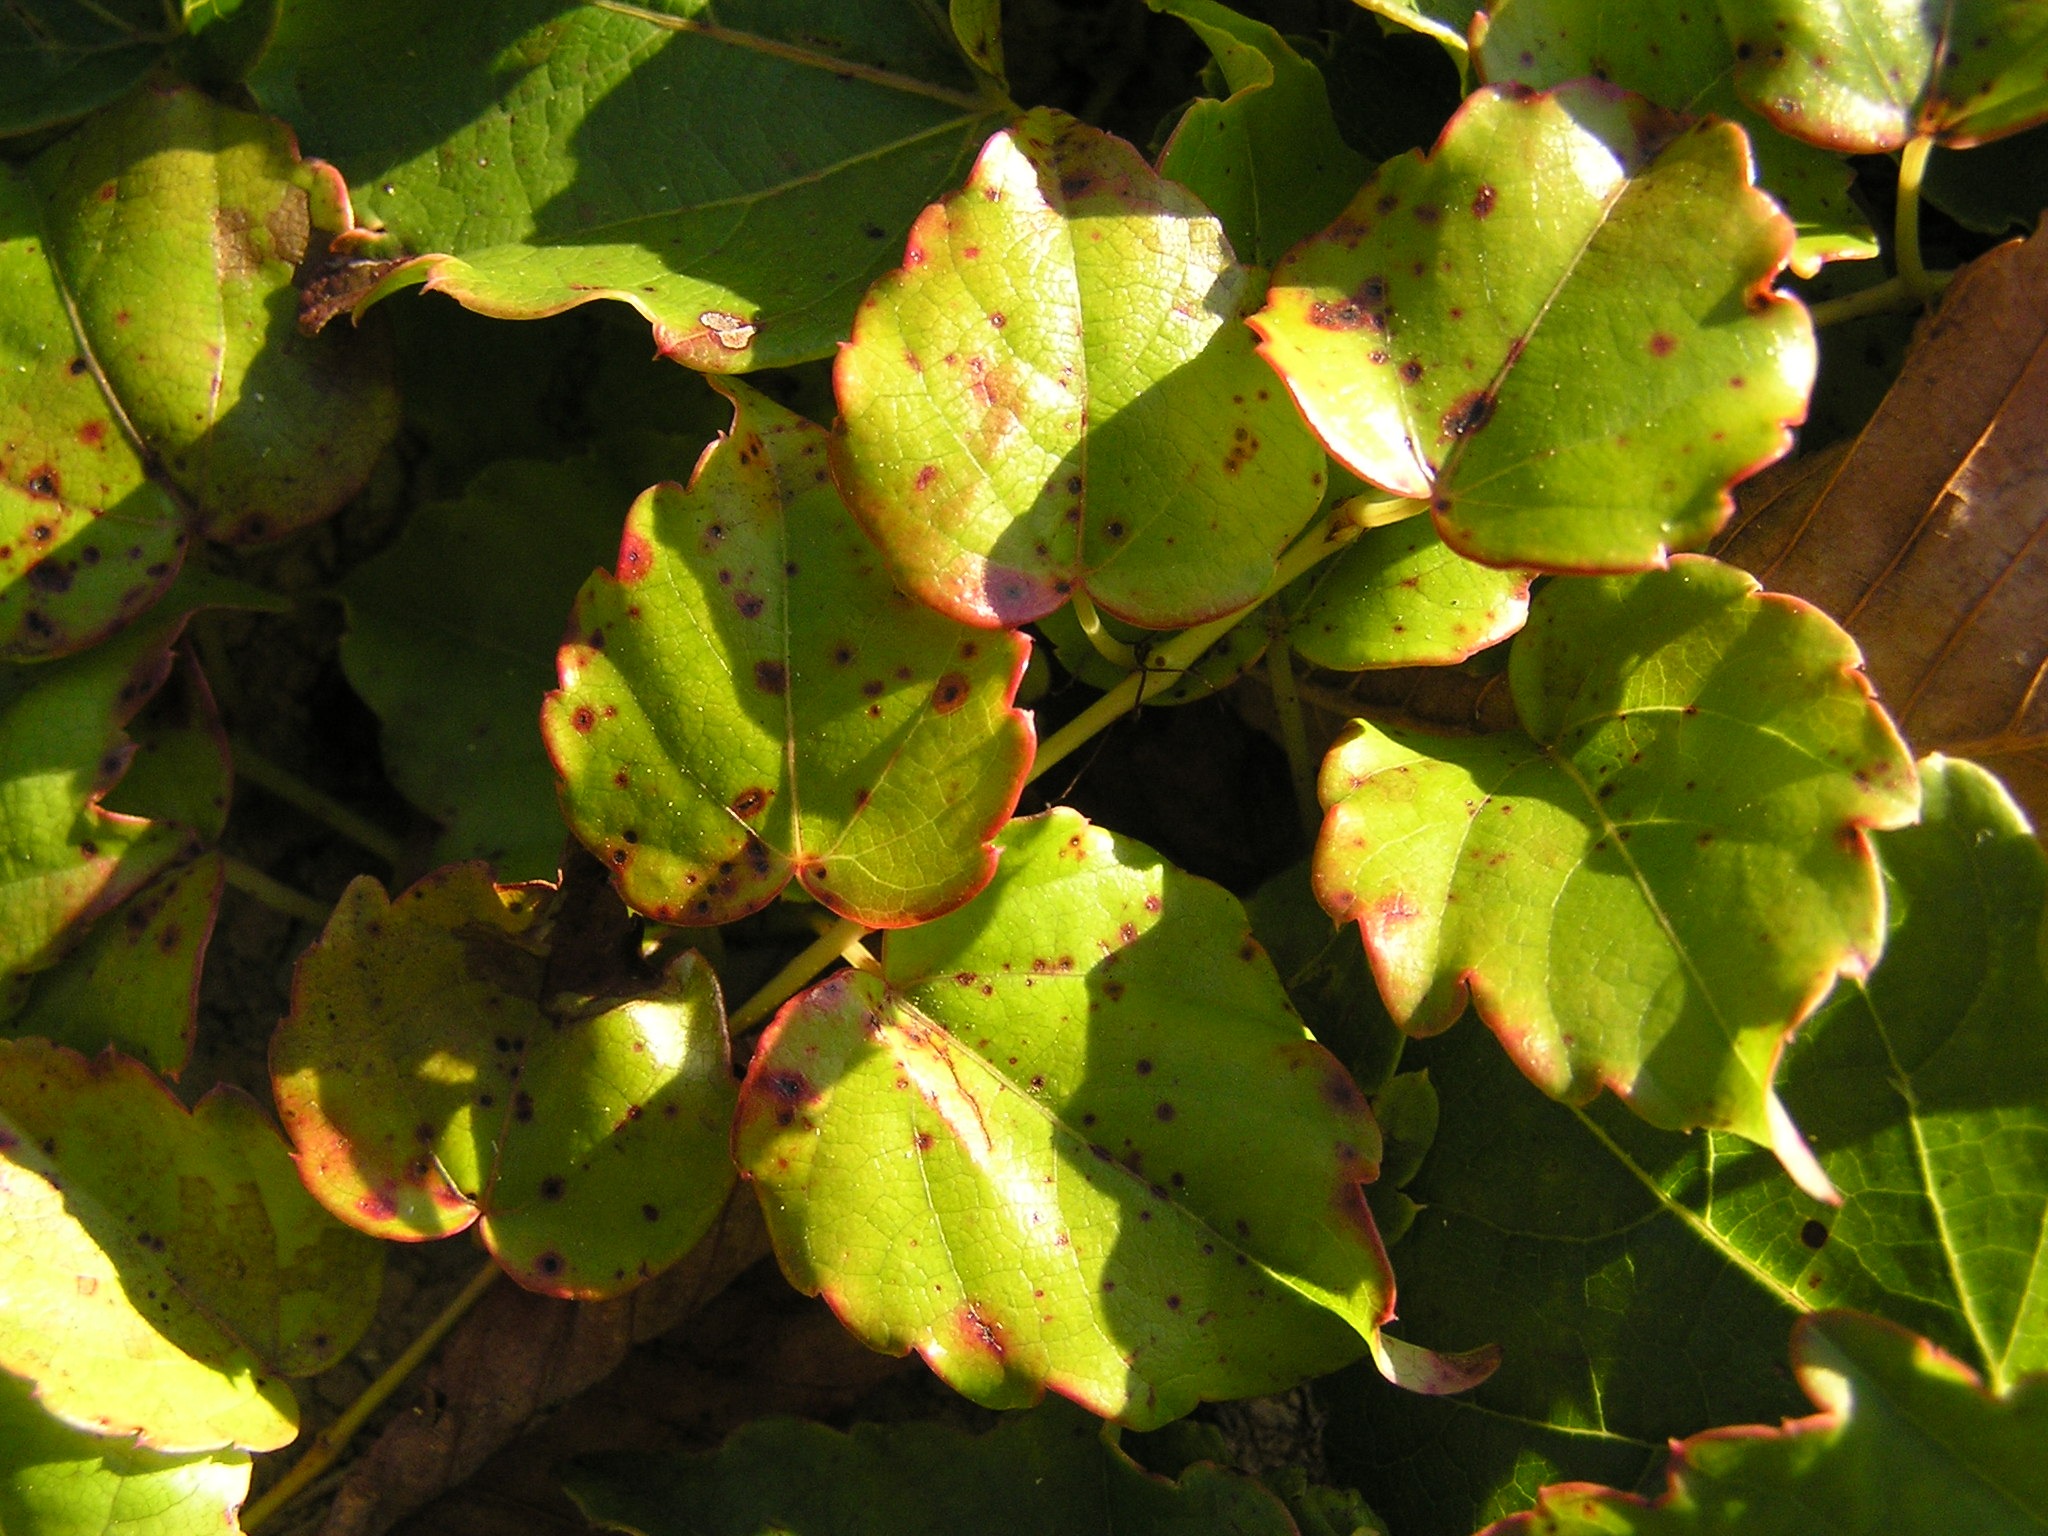
tree, branch, blossom, plant, leaf, flower, environment, foliage, food, green, herb, produce, natural, evergreen, autumn, botany, agriculture, flora, botanical, leaves, outdoors, vegetation, shrub, deciduous, horticulture, organic, flowering plant, coccoloba uvifera, woody plant, land plant, thorns spines and prickles